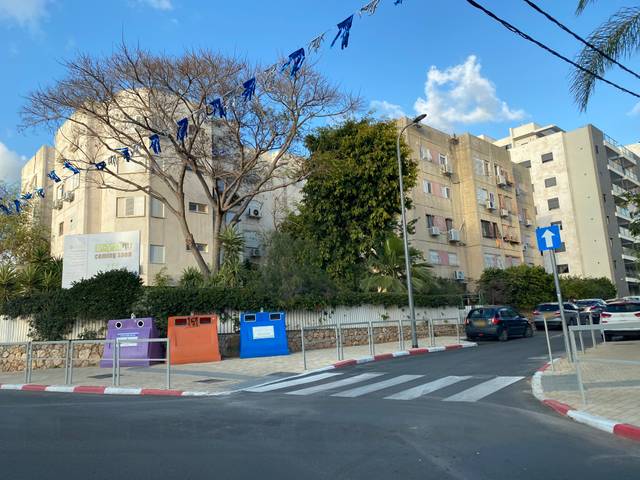
Region: Israel
Coordinates: 32.159, 34.836